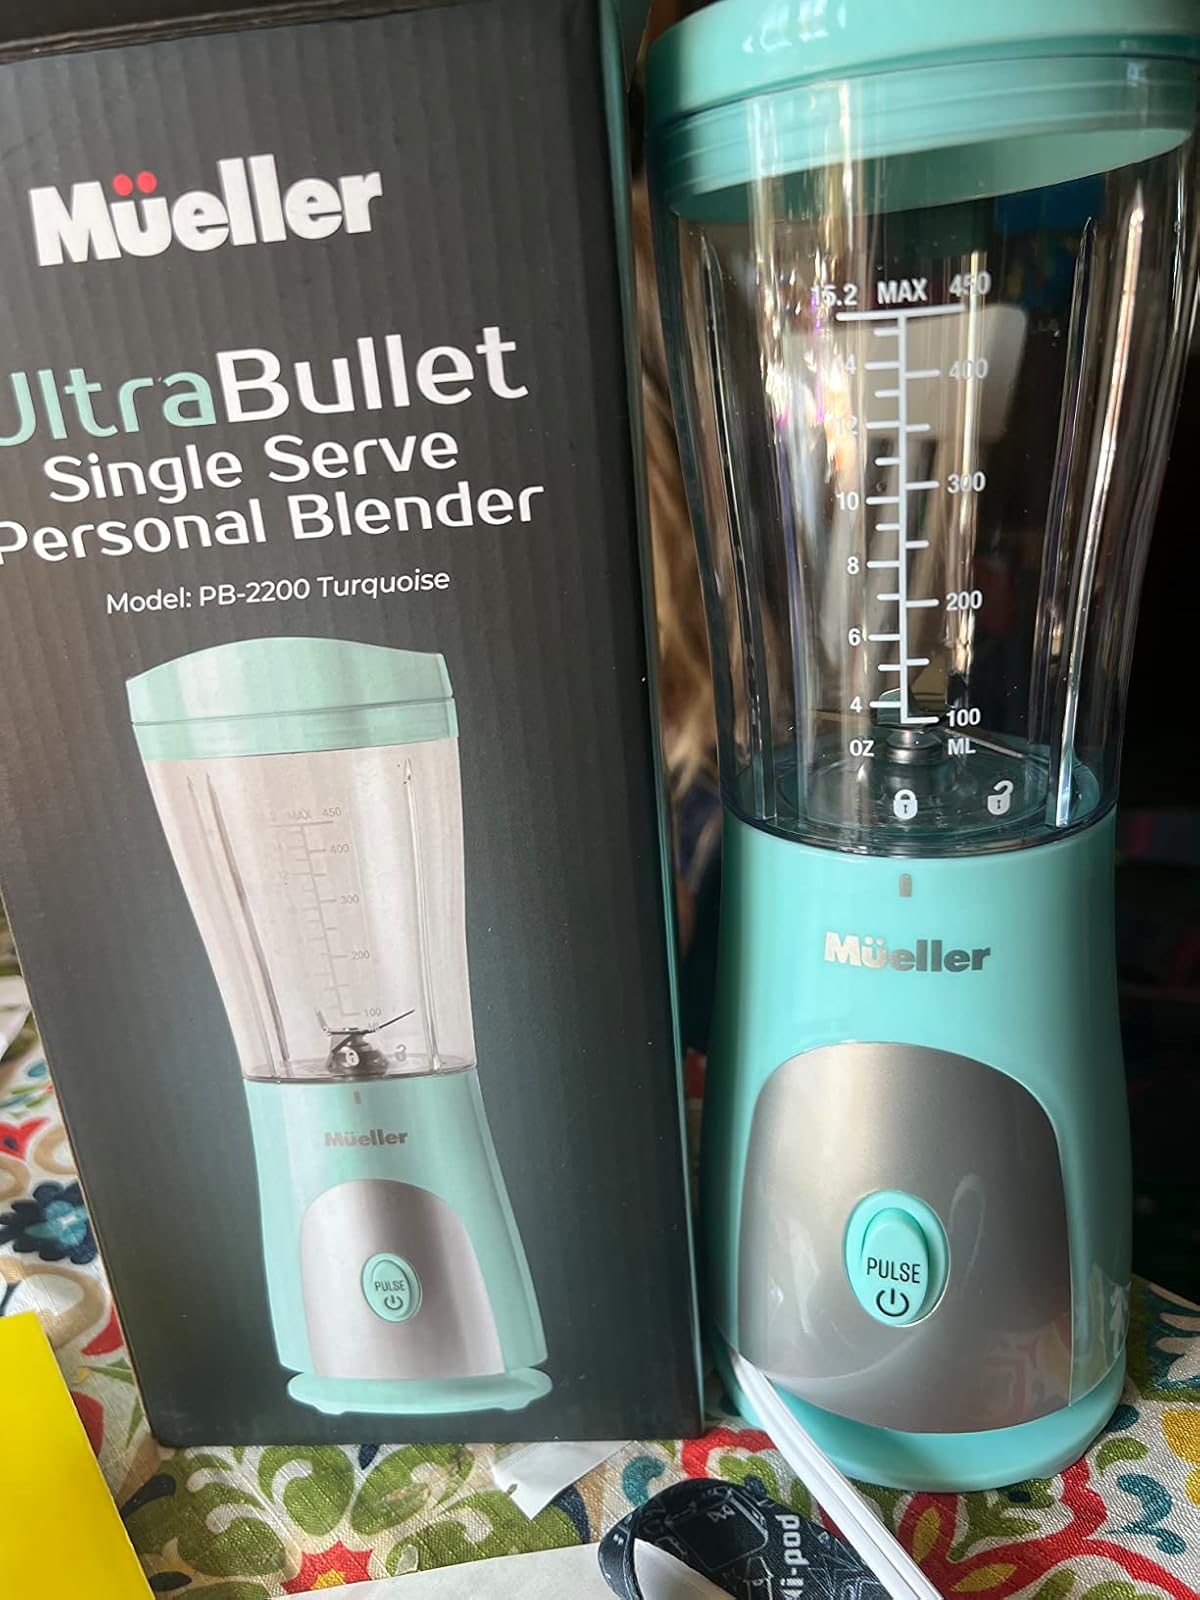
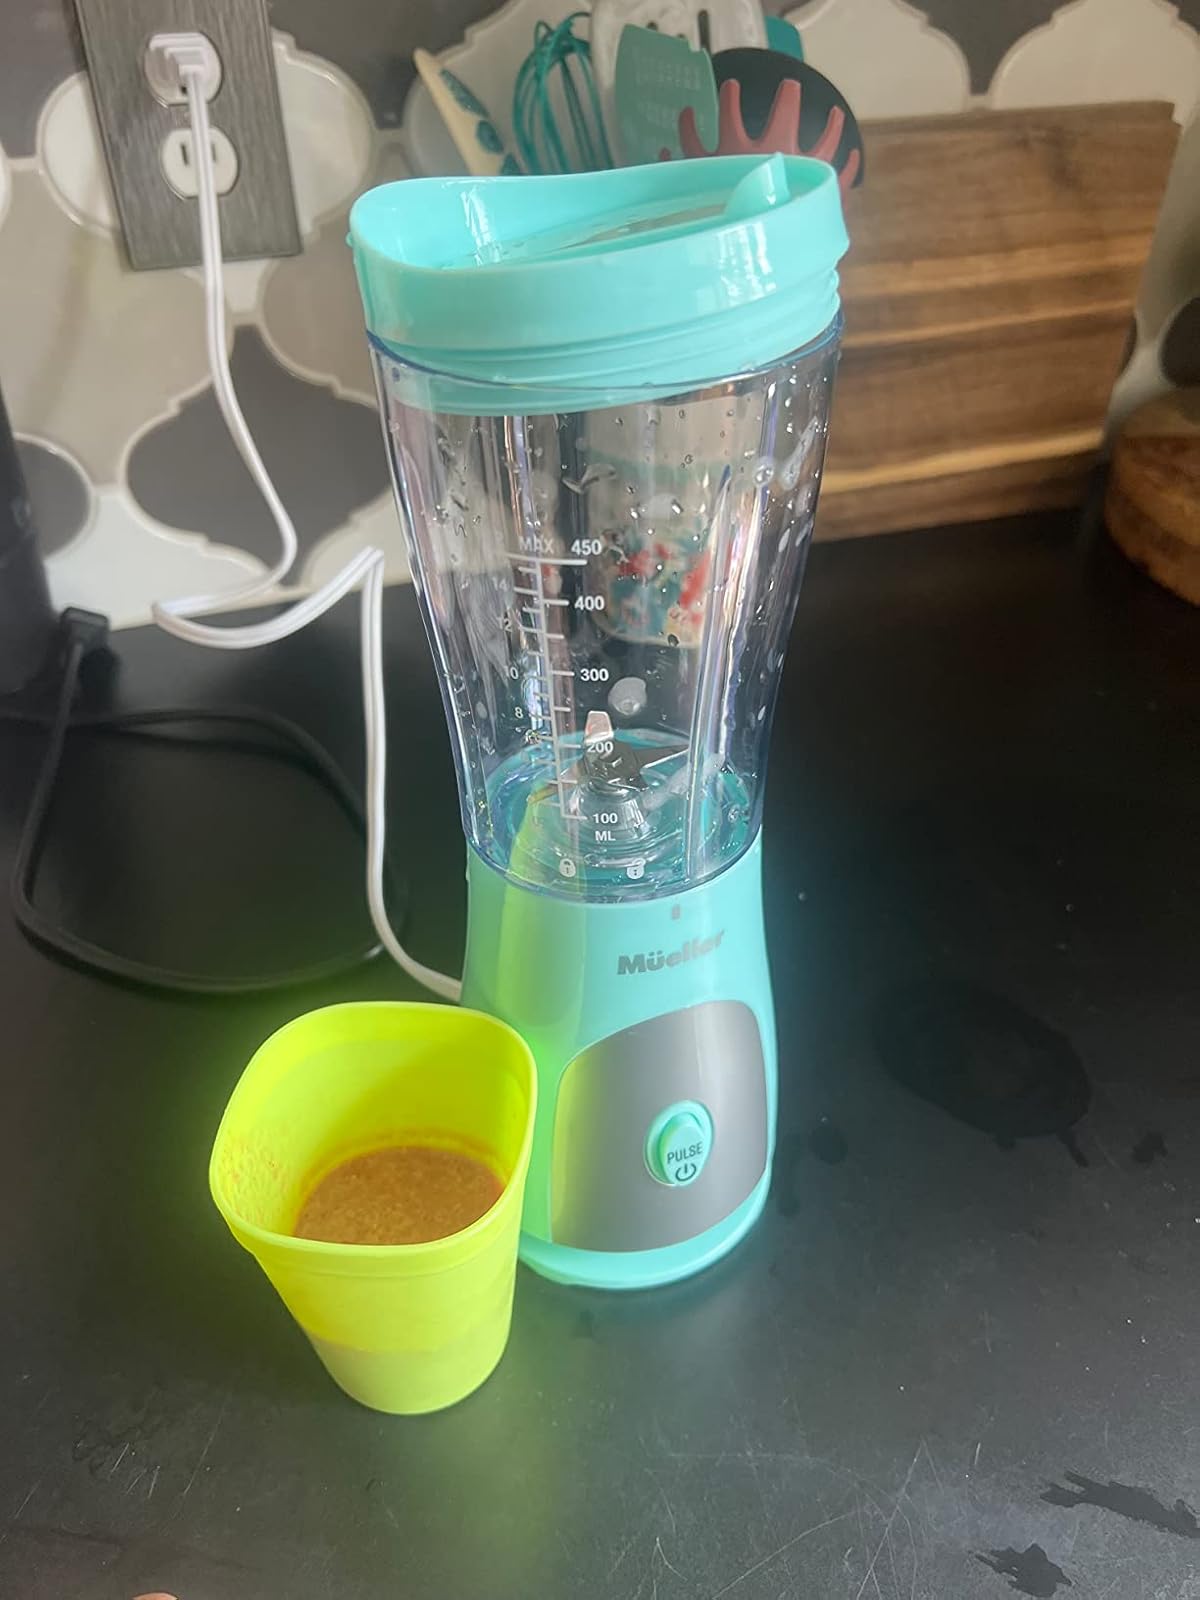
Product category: items_blender
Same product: yes